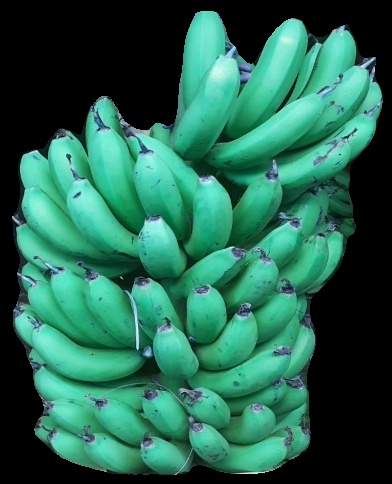
Variety: pachbale
Grade: grade1